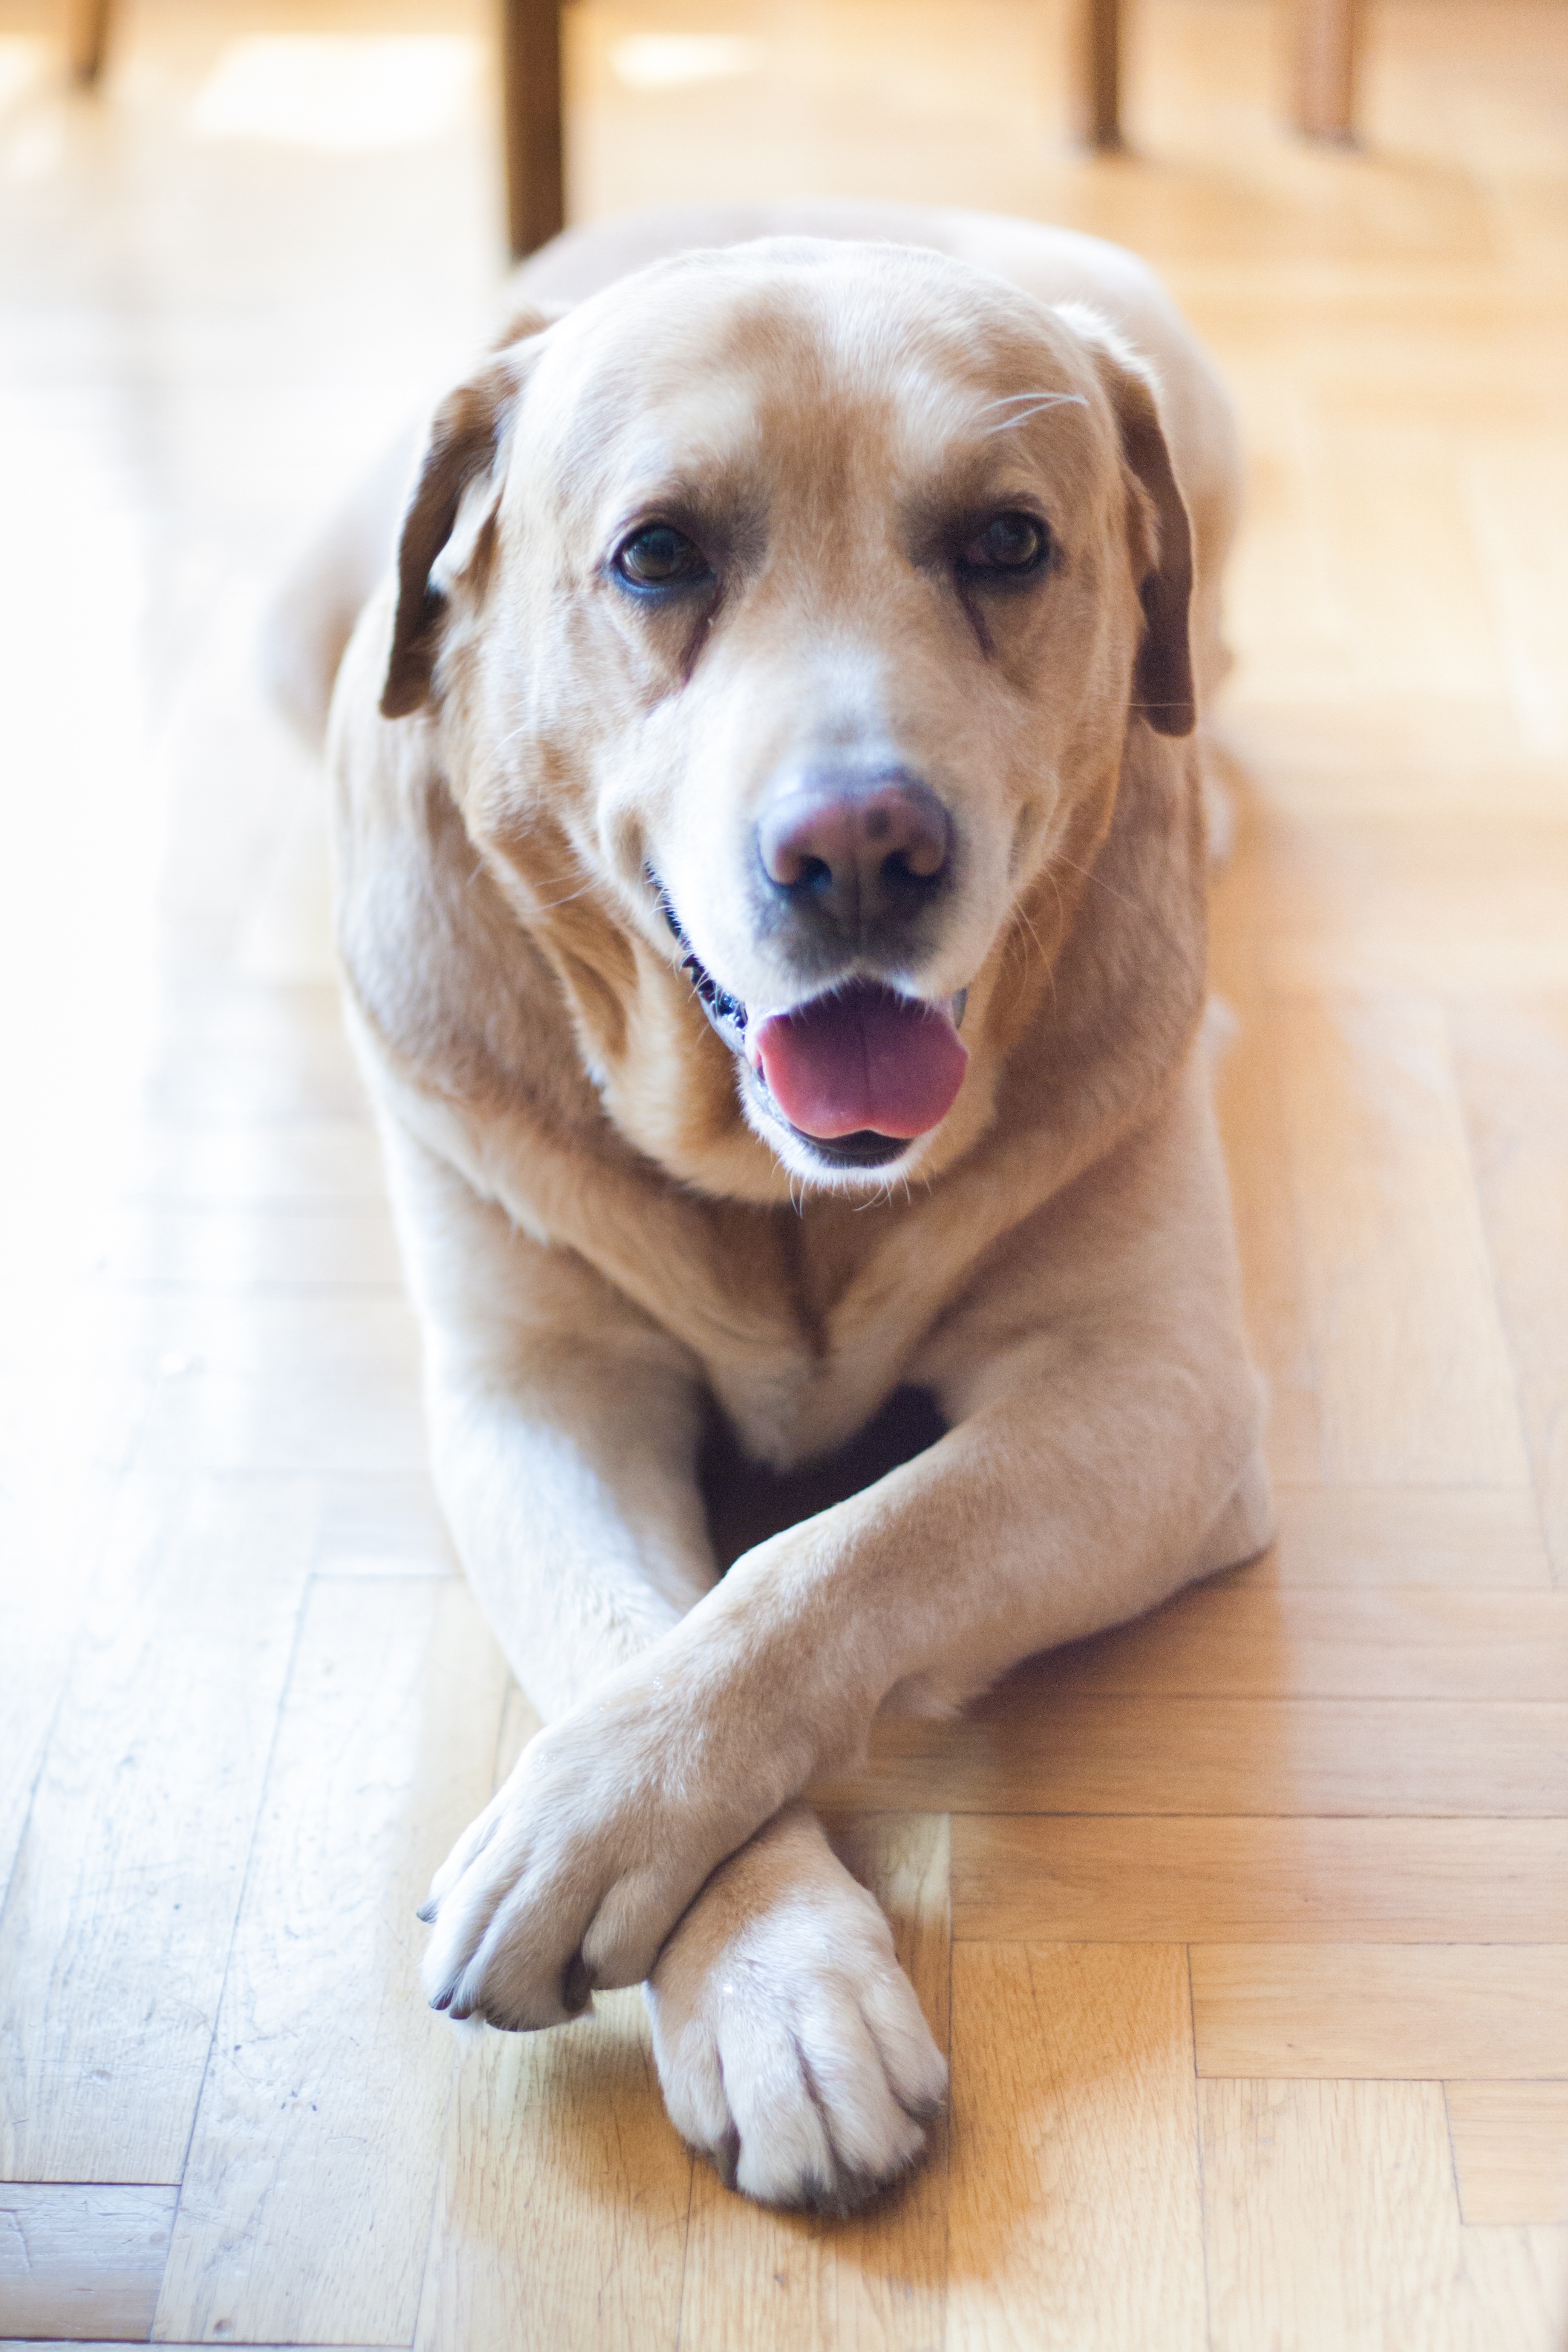
old, puppy, dog, pet, mammal, yellow, nose, vertebrate, labrador retriever, labrador, dog breed, retriever, grown up, dog like mammal